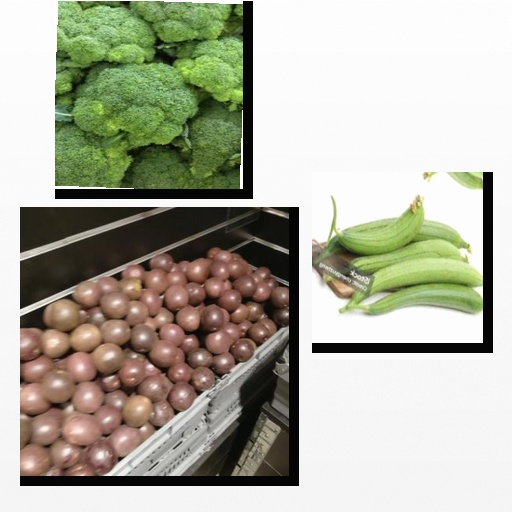
Food items: broccoli, sponge_gourd, passion_fruit